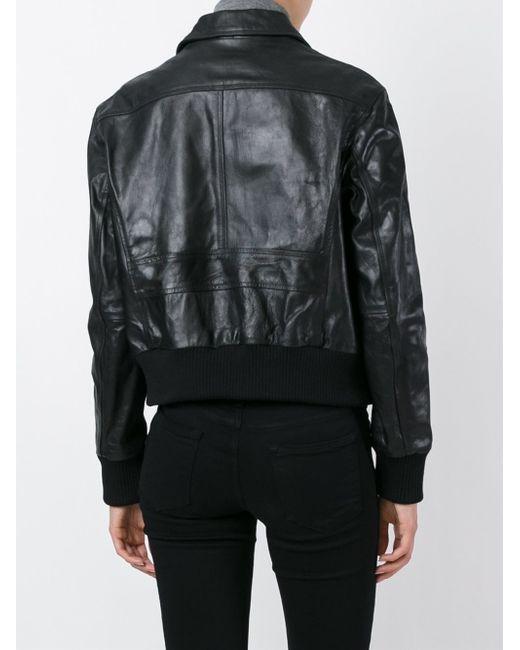
Stylische schwarze Lederjacke für Damen